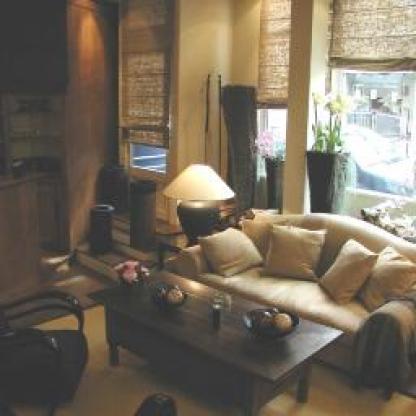
Scene: Indoor